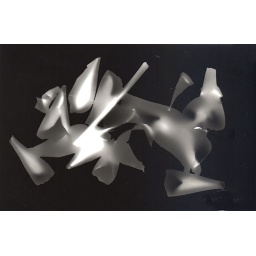
Done by placing a flower on to photographic paper and exposing